Vela Ladrón

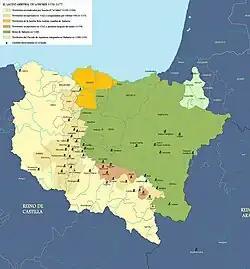
Territorial changes between Navarre and Castile under Sancho VI and Alfonso VIII

In 1160, Vela was a witness to the concession granted by Sancho VI to the Knights Templar. On 7 July 1160, 11 March 1162, 29 November 1164 and finally 22 February 1166, he made appearances at the Castilian court, where the regency was being exercised by Count Manrique Pérez de Lara, who also had the guardianship of the young king from March 1161. During these years there was intermittent civil war in Castile between the Laras and the Castros over the regency of the kingdom and the guardianship of the king, responsibilities which prior to 1161 had been divided between them. The central authority to compel Vela's allegiance was therefore weak. It is within these years that the definitive break between the count of Álava and the Castilian crown must be dated. Between October 1162 and January 1163, Sancho VI invaded Castile, occupying the Rioja and a large swathe of Old Castile. It is sometimes supposed that Sancho conquered the Basque lands, but there is no record of military activity there during this time and it is more likely that Vela simply took advantage of the Navarrese invasion to his south to further his own independent position. He must have taken part in or at the very least condoned the Navarrese attacks around Miranda de Ebro and west of the river Bayas.